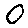
Label: 0